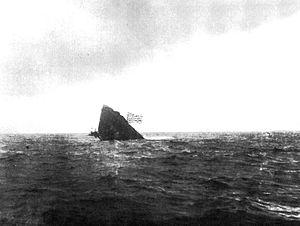
L'USS Maine était le second cuirassé de l'United States Navy à son lancement en 1895. Initialement classé en tant que croiseur cuirassé, il fut construit en réponse au cuirassé brésilien Riachuelo et à l'accroissement des forces navales sud-américaines. L'USS Maine et son presque jumeau, l'USS Texas, reflétaient les derniers développements de la construction navale européenne et la disposition de leur armement principal ressemblait à celle du cuirassé britannique HMS Inflexible. Ses deux tourelles étaient disposées en échelon sur un sponson de chaque côté du navire avec des ouvertures dans la superstructure pour permettre les tirs en travers du pont.